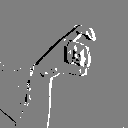
ASL letter: x